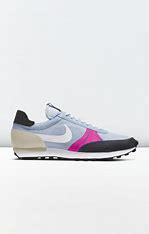
Brand: Nike
Model: Dbreak Type